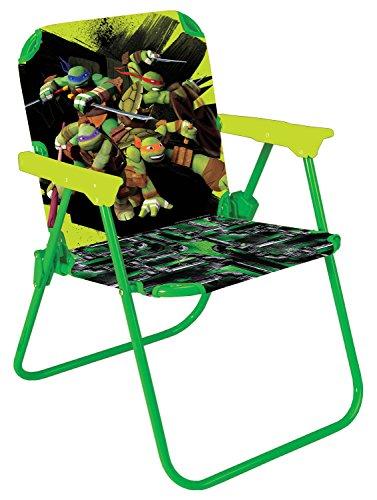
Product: Teenage Mutant Ninja Turtles Patio Chair Toy
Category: Patio, Lawn & Garden | Patio Furniture & Accessories | Patio Seating | Chairs | Patio Dining Chairs
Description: Ideal for indoor/outdoor use.
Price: $11.99
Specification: ProductDimensions:14.3x14.8x20.6inches|ItemWeight:2.25pounds|ShippingWeight:2.25pounds(Viewshippingratesandpolicies)|DomesticShipping:ItemcanbeshippedwithinU.S.|InternationalShipping:ThisitemcanbeshippedtoselectcountriesoutsideoftheU.S.LearnMore|ASIN:B00JH3ZRWM|Itemmodelnumber:74828|Manufacturerrecommendedage:36months-7years